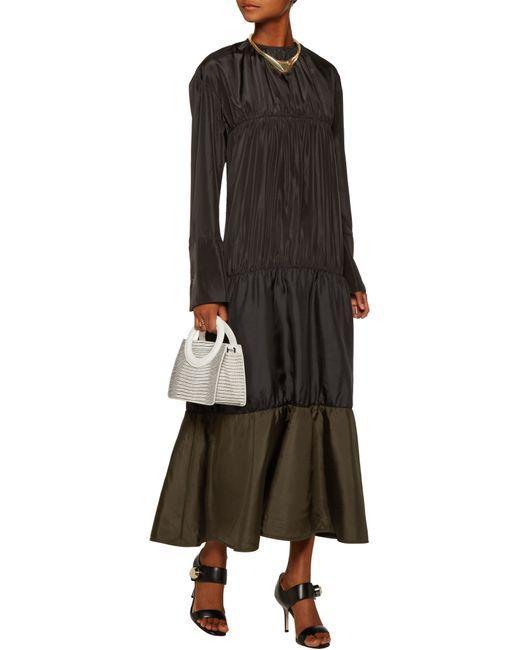
Loose Fit stilvolles schwarzes Kleid für Damen